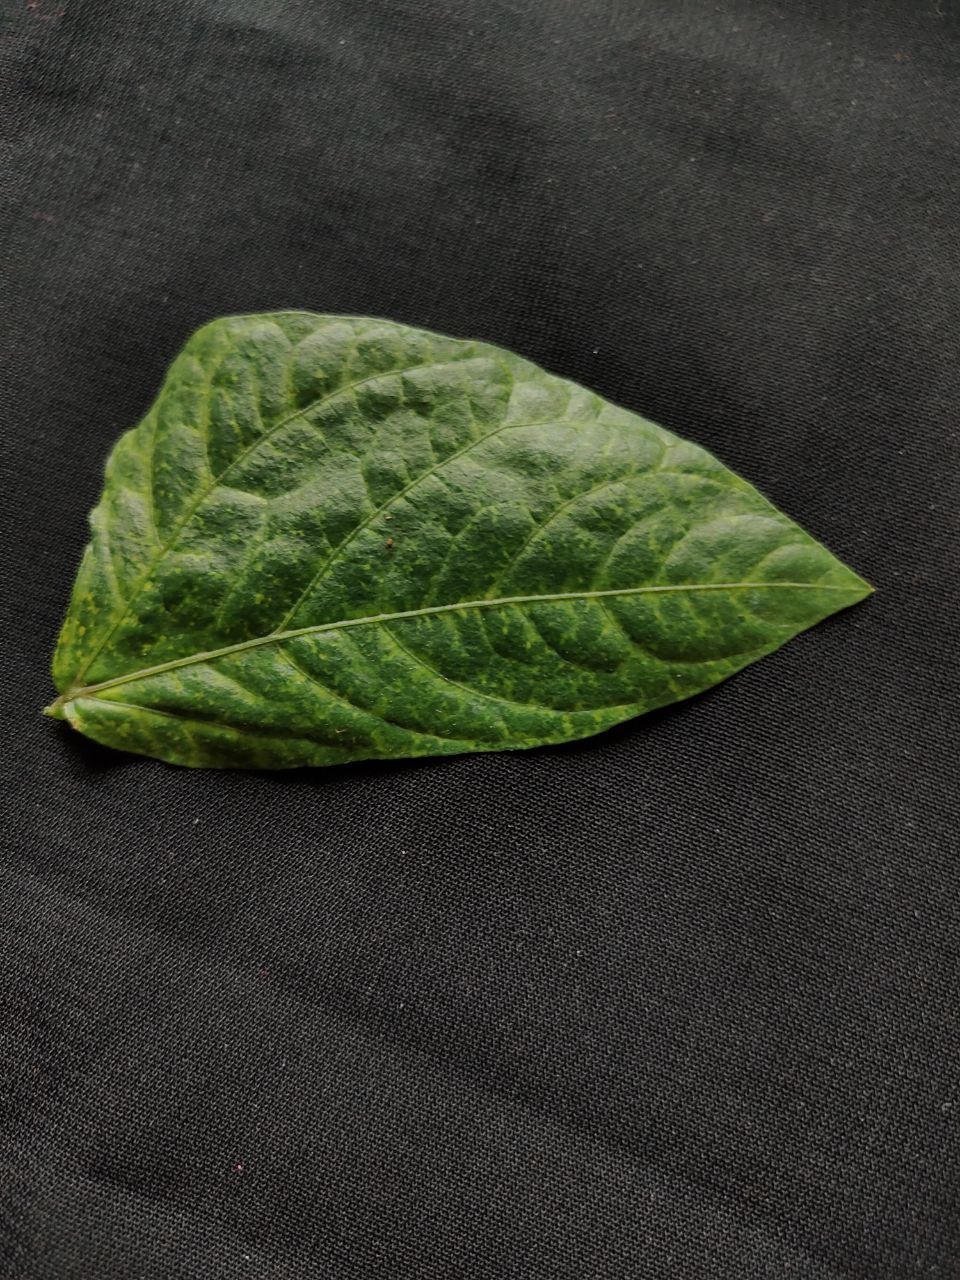
Crop: cowpea
Leaf condition: Mosaic Virus